Securities and Exchange Board of India

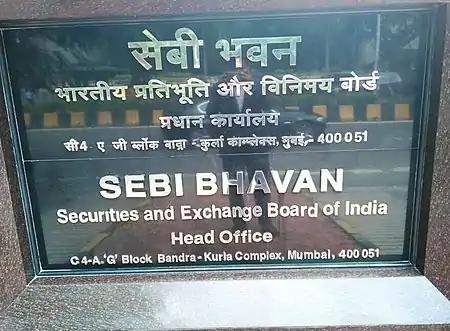
SEBI headquarters, Mumbai

Tuhin Kanta Pandey took charge as Chairman on 1 March 2025, replacing Madhabi Puri Buch, whose term ended on 28 February 2025.